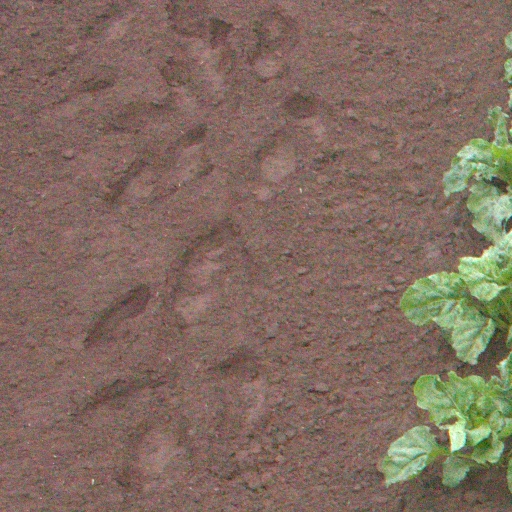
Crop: sugar beet